Sarah Warren Keeler

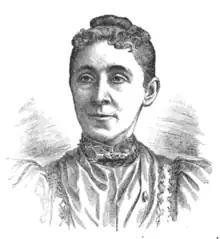
Sarah Warren Keeler in 1895

Sarah Warren Keeler (3 May 1844 – 13 September 1899) was an American educator and teacher who founded and was principal of a school for the deaf-mute in New York.